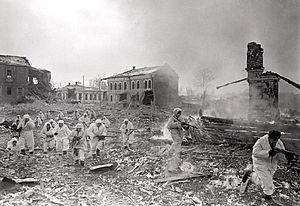
Vladimir Grebnev est un photographe photojournaliste russe.